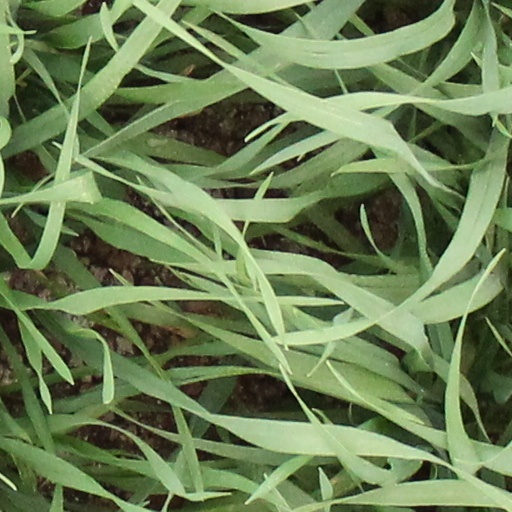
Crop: wheat